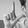
ASL letter: L